Thermogenin

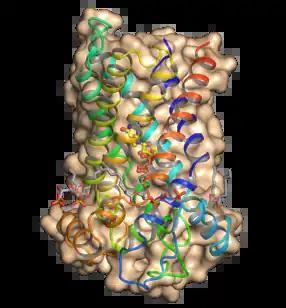
Structure of the human uncoupling protein

The atomic structure of human uncoupling protein 1 UCP1 has been solved by cryogenic-electron microscopy. The structure has the typical fold of a member of the SLC25 family. UCP1 is locked in a cytoplasmic-open state by guanosine triphosphate in a pH-dependent manner, preventing proton leak.